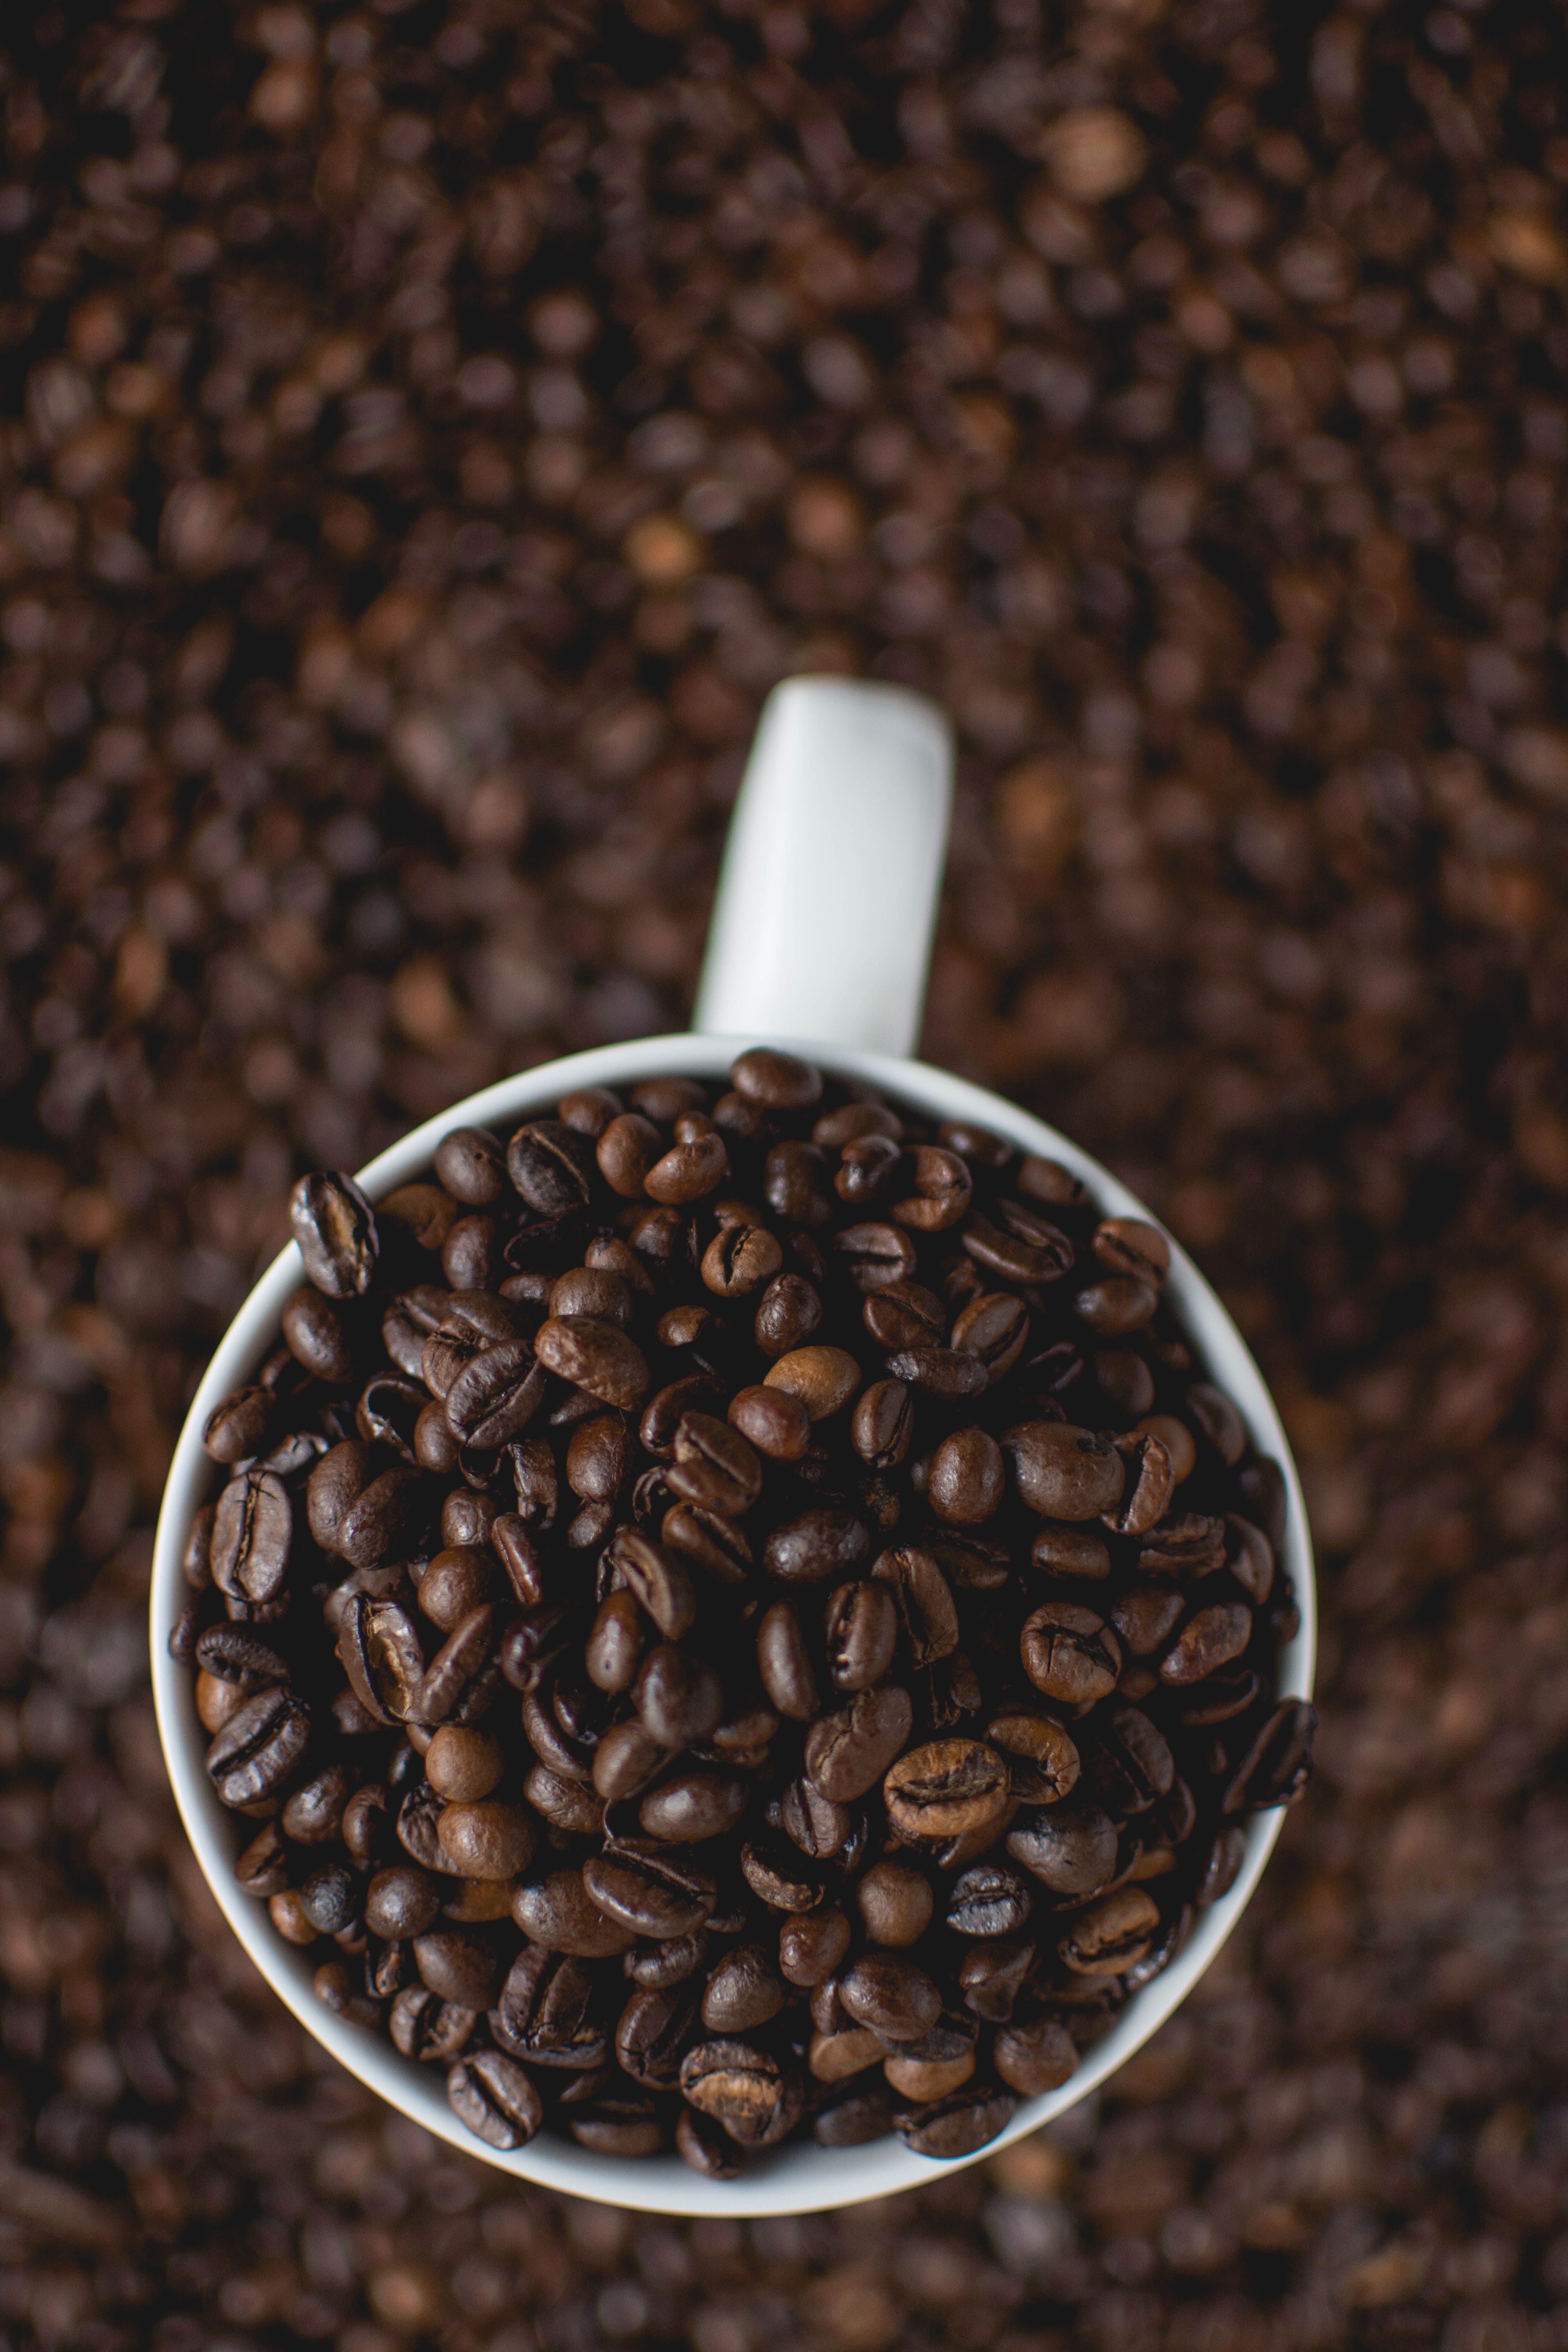
caffeine, Single origin coffee, Java coffee, Kapeng barako, jamaican blue mountain coffee, cup, coffee cup, coffee, food, bean, kopi luwak, plant, instant coffee, drink, kona coffee, stimulant, superfood